Martin Haberman

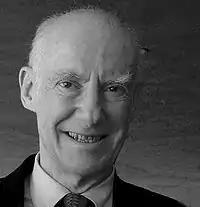
Martin Haberman

Martin Haberman (1932 – January 1, 2012) was an educator who developed interviewing techniques for identifying teachers and principals who will be successful in working with poor children. The most widely known of his programs was (The National) Teacher Corps, which was based on his intern program in Milwaukee. He was an advisor to alternative certification programs around the United States and developed ways of bringing more minorities into teaching. His developmental efforts were focused on helping to resolve the crises in urban schools serving fifteen million at-risk students by helping these school districts "grow their own" teachers and principals. Haberman was a Distinguished Professor at the University of Wisconsin–Milwaukee. He served six years as editor of the Journal of Teacher Education, and eleven years as a dean in the University of Wisconsin–Milwaukee. The Haberman Educational Foundation was established to promote his methods.